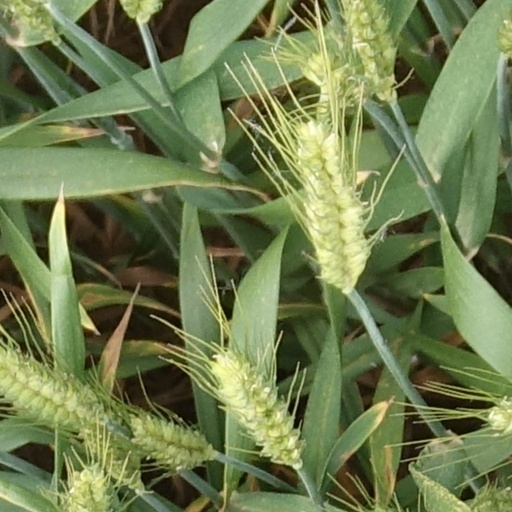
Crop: wheat